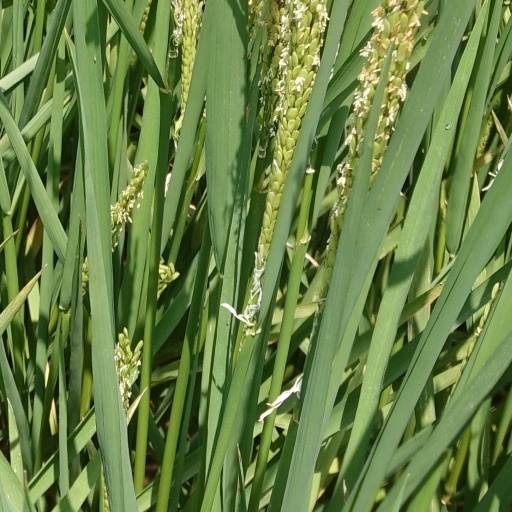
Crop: rice